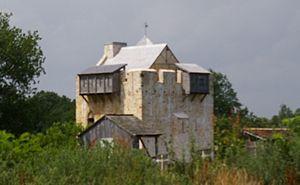
Sainte-Suzanne est une ancienne commune française, située dans le département de la Mayenne en région Pays de la Loire, devenue, le 1ᵉʳ janvier 2016, une commune déléguée de la commune nouvelle de Sainte-Suzanne-et-Chammes.